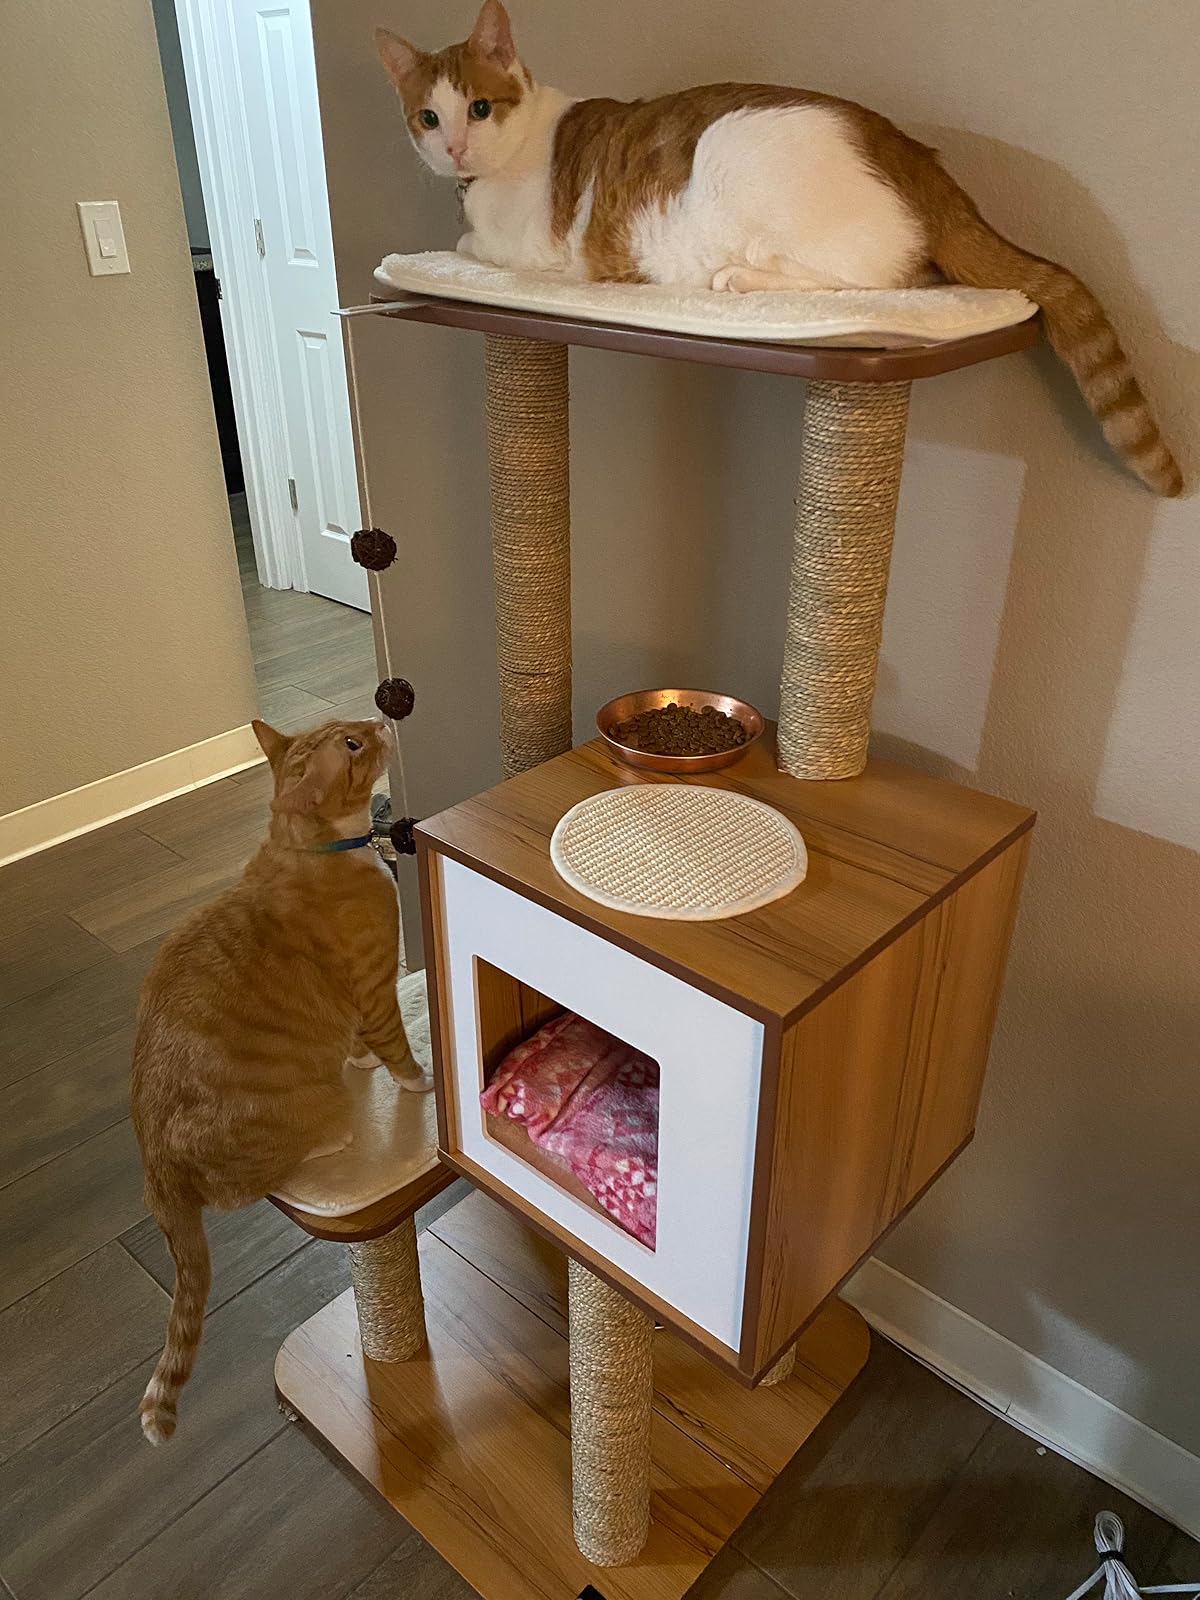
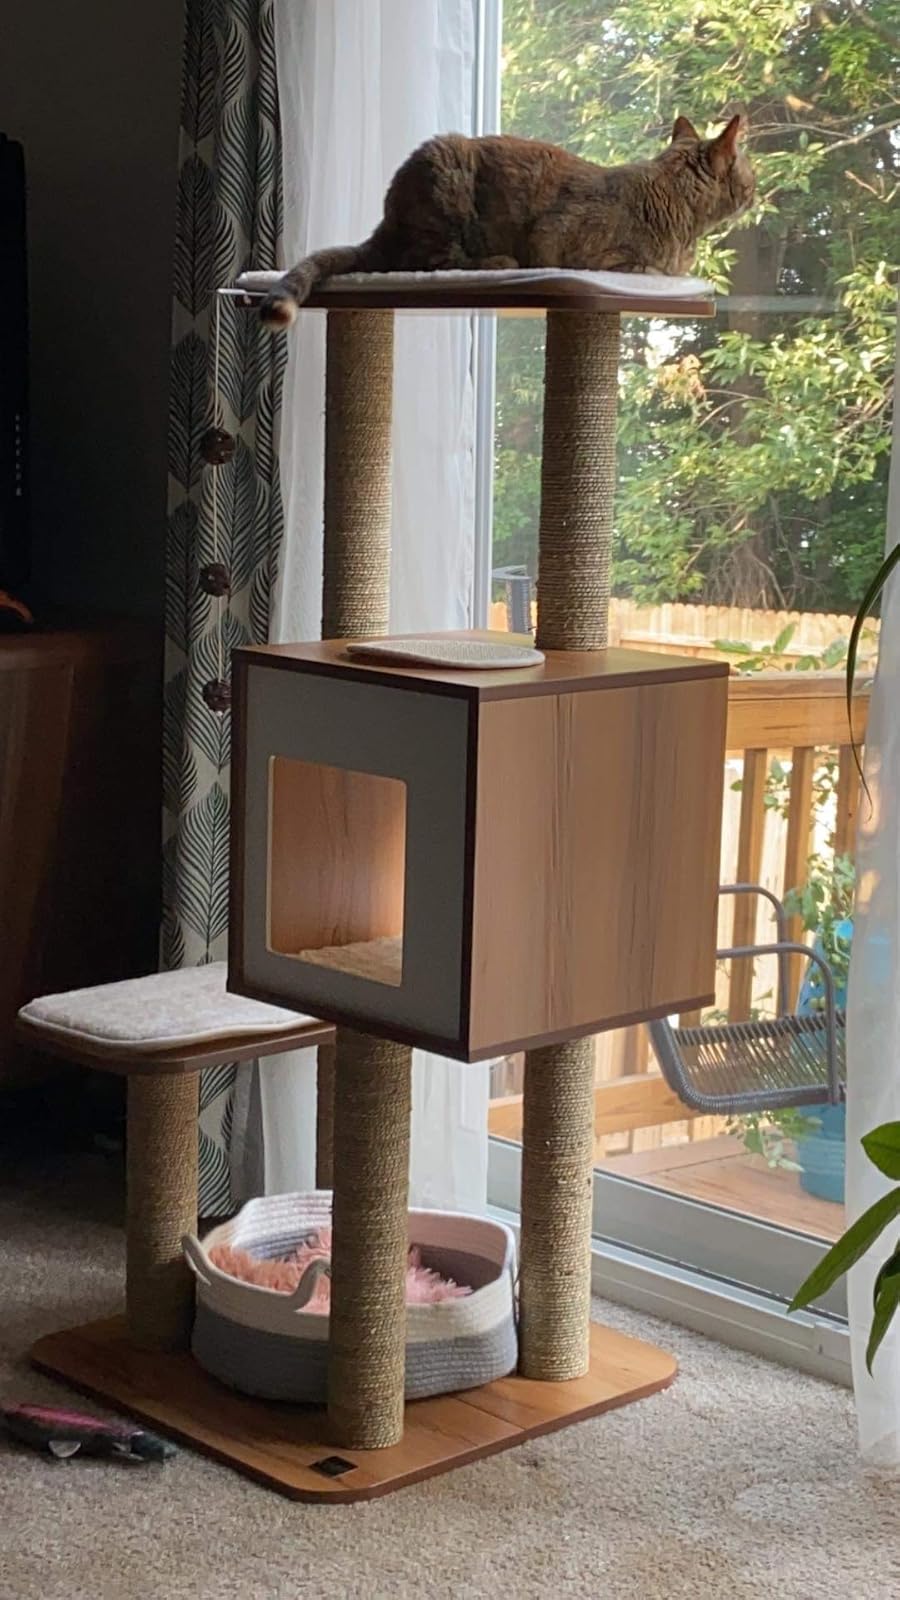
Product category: items_cat tree
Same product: yes